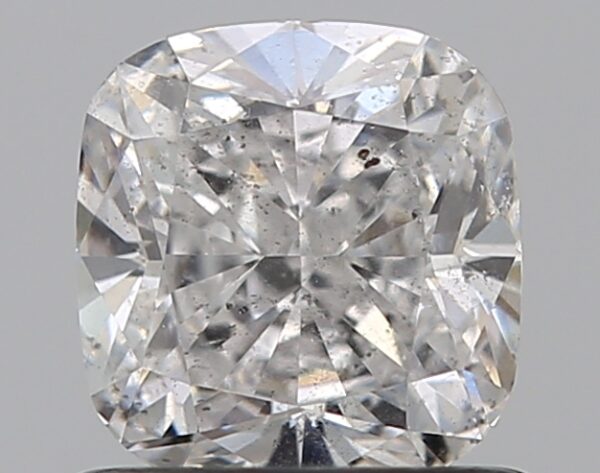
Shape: cushion
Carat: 0.92
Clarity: SI2
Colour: D
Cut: EX
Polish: EX
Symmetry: VG
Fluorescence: N
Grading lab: GIA
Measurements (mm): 5.54 x 5.26 x 3.65